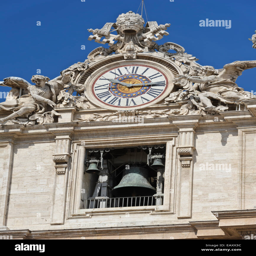
an ornate clock on the top facade